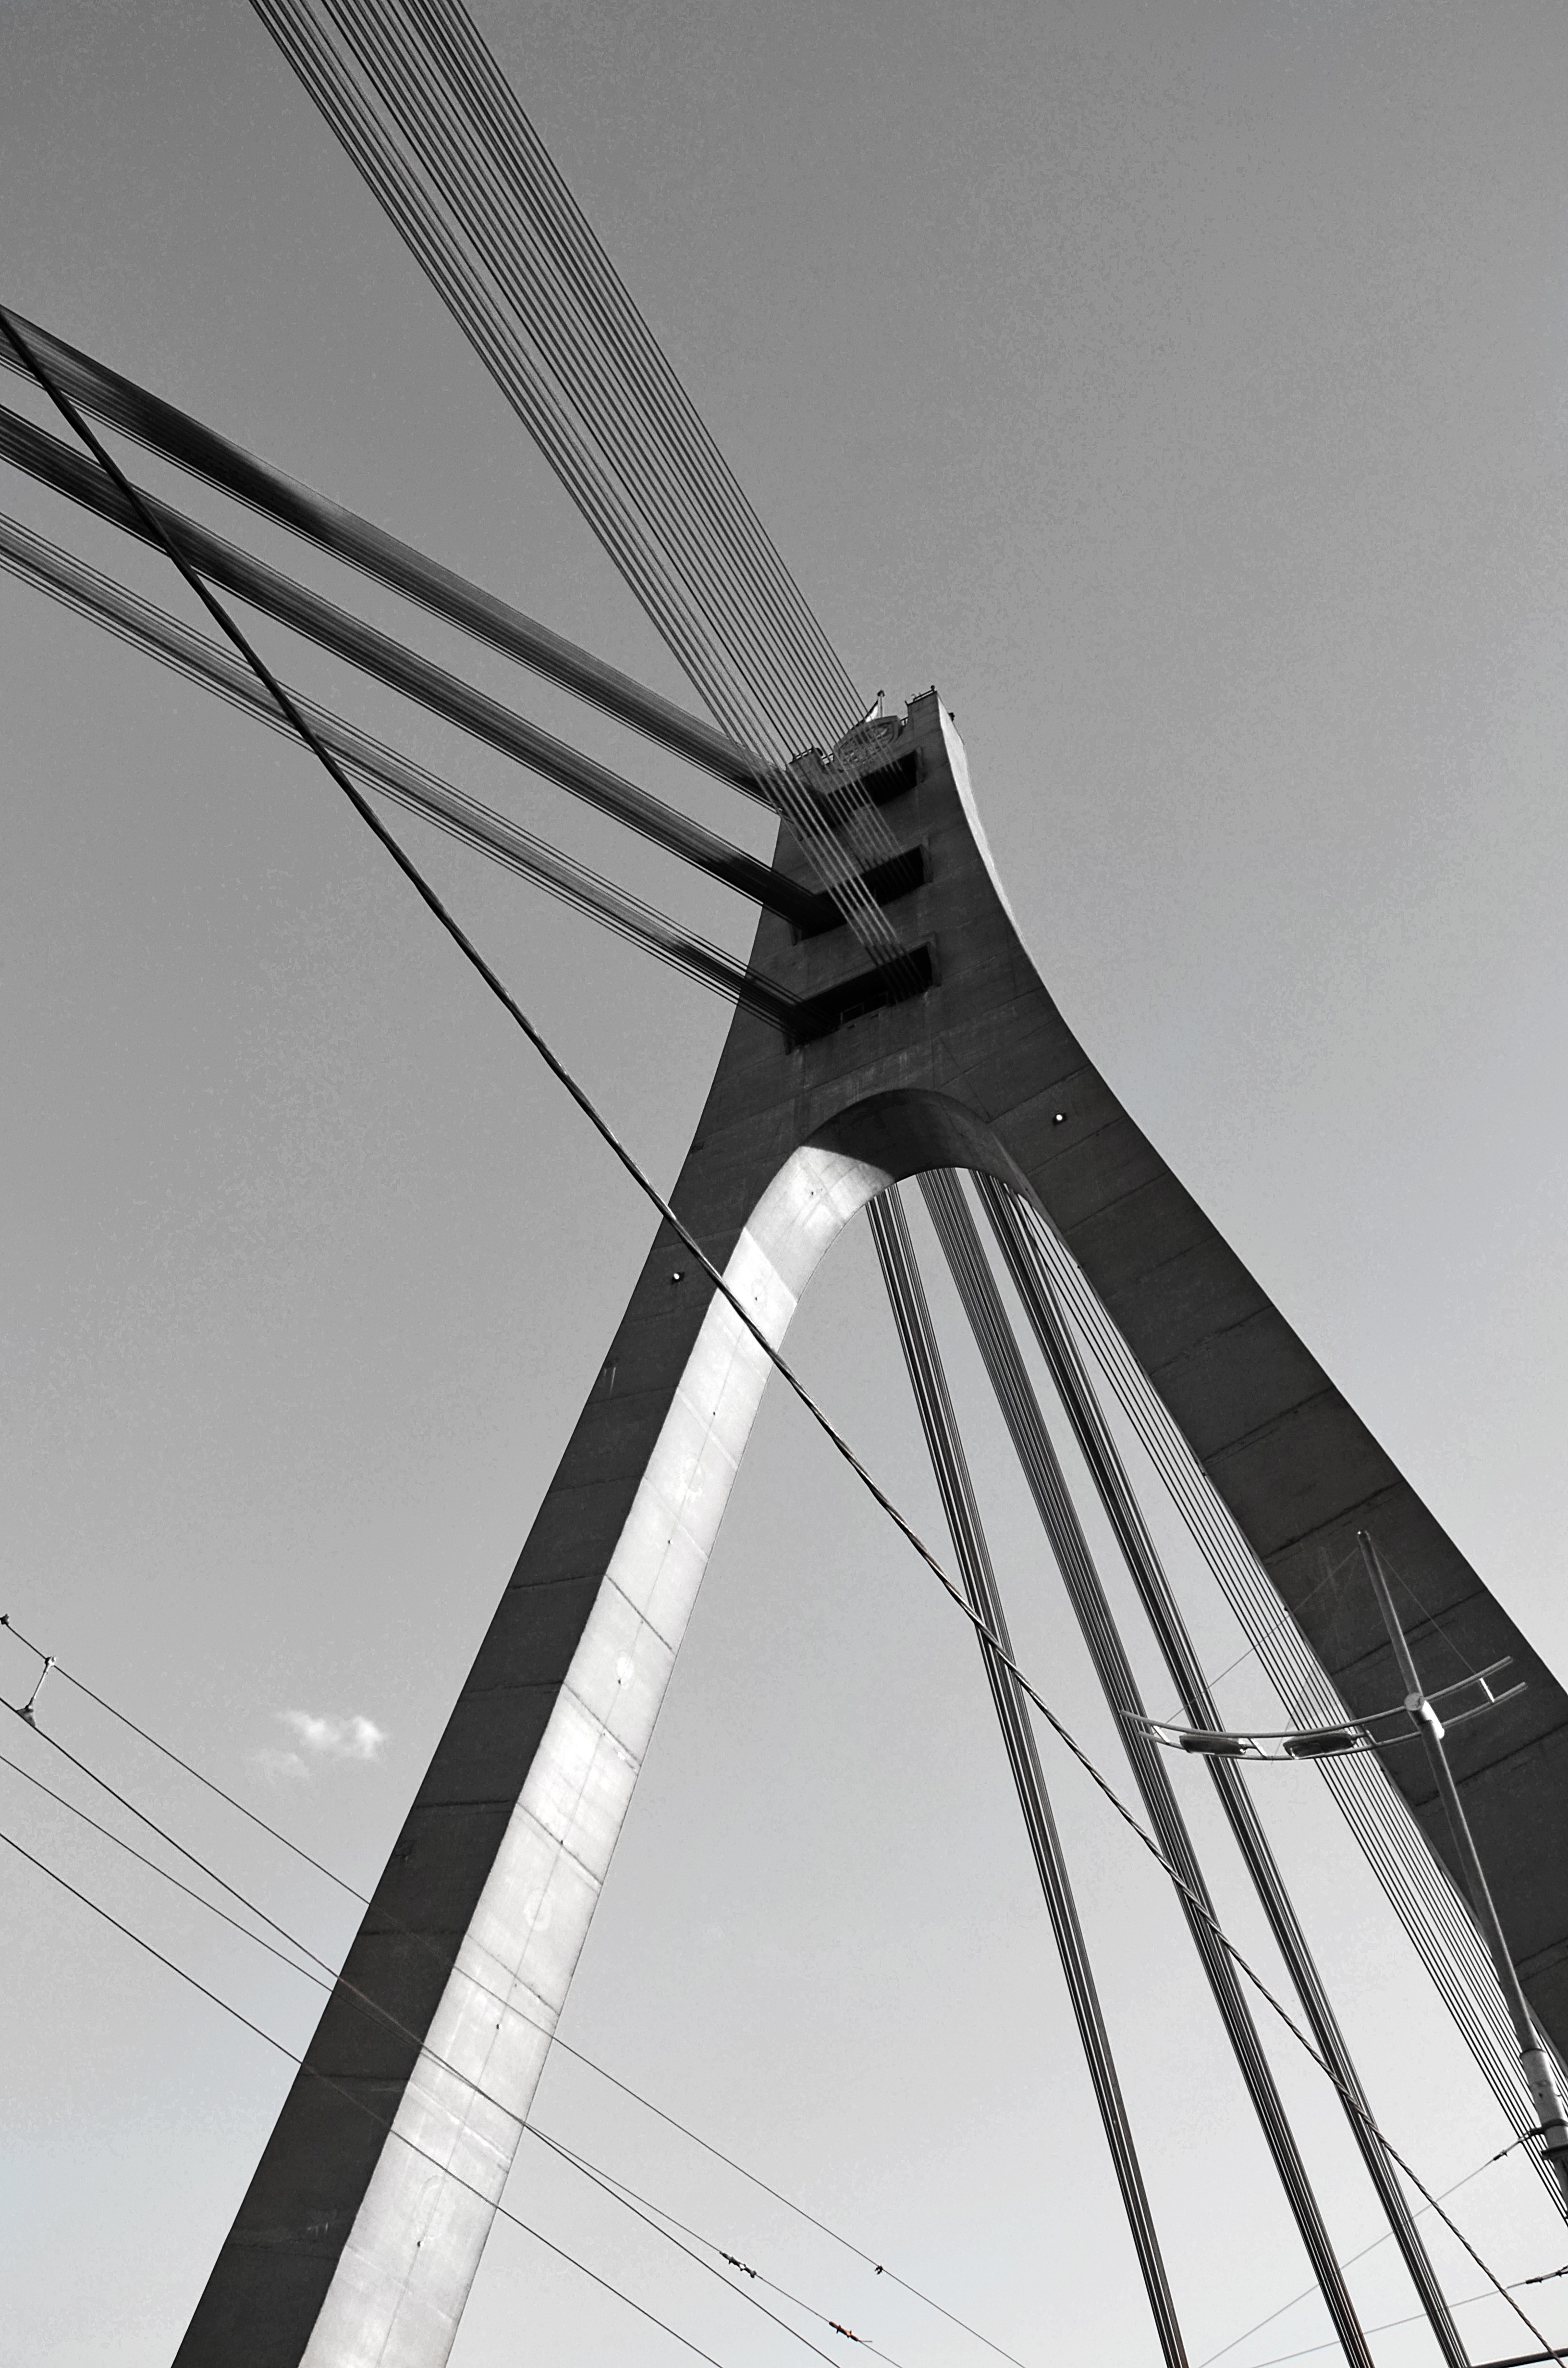
wing, black and white, architecture, bridge, line, mast, monochrome, symmetry, shape, cable stayed bridge, monochrome photography